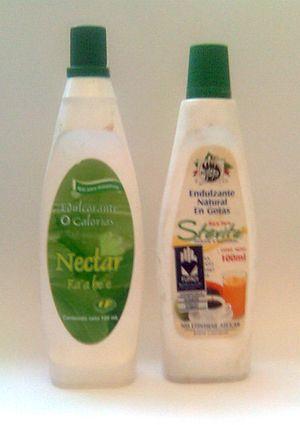
Deux marques d'extrait de stévia, de fabrication locale, en vente dans un supermarché au Paraguay.